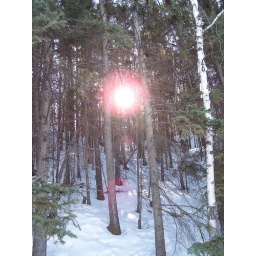
This was the sun peeking through the trees while I was walking in our river valley trails.